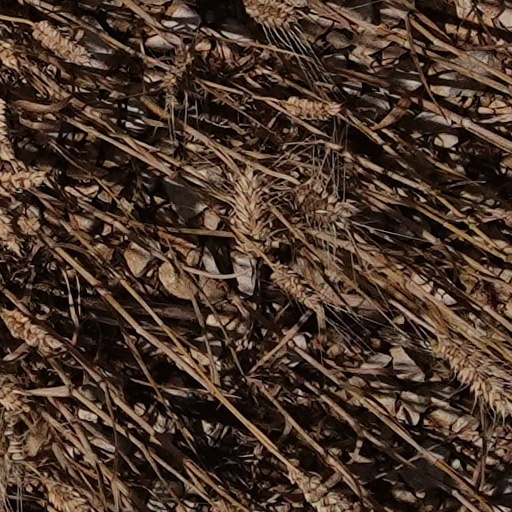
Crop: wheat